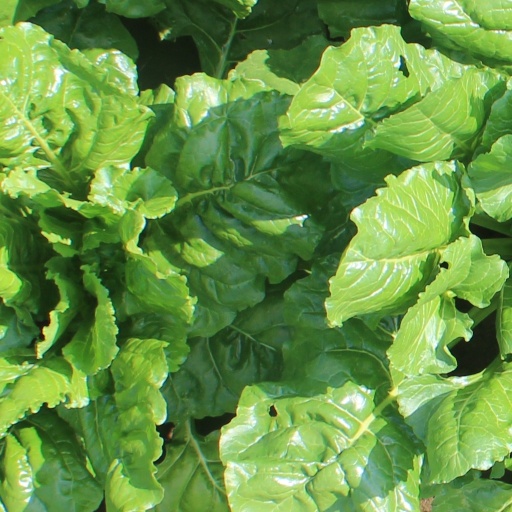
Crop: sugar beet